Greenwell Store

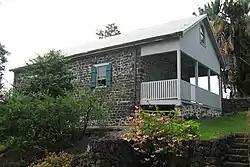
Built circa 1870

Henry Nicholas Greenwell (1826–1891) was an English merchant who originally came to Hawaii in 1850. He went back to England in 1867, and returned and married Elizabeth Caroline Hall (1841–1934). They lived in a wooden house, (the foundation is still visible) and had a stone house built that was used as a store since 1870.